National Hockey Association

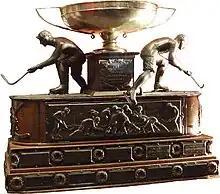
O'Brien Cup, the championship trophy of the NHA. The NHL would continue using it after 1917.

The O'Briens were determined to win the Stanley Cup and a bidding war for players immediately started. Frank and Lester Patrick were each signed by the Renfrew Millionaires for $3,000 apiece, the highest salaries recorded to that time. Renfrew also signed star player Cyclone Taylor of the champion Ottawa Senators team, reputedly at $5,000 per season.